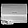
Label: Bag